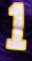
Number: 1